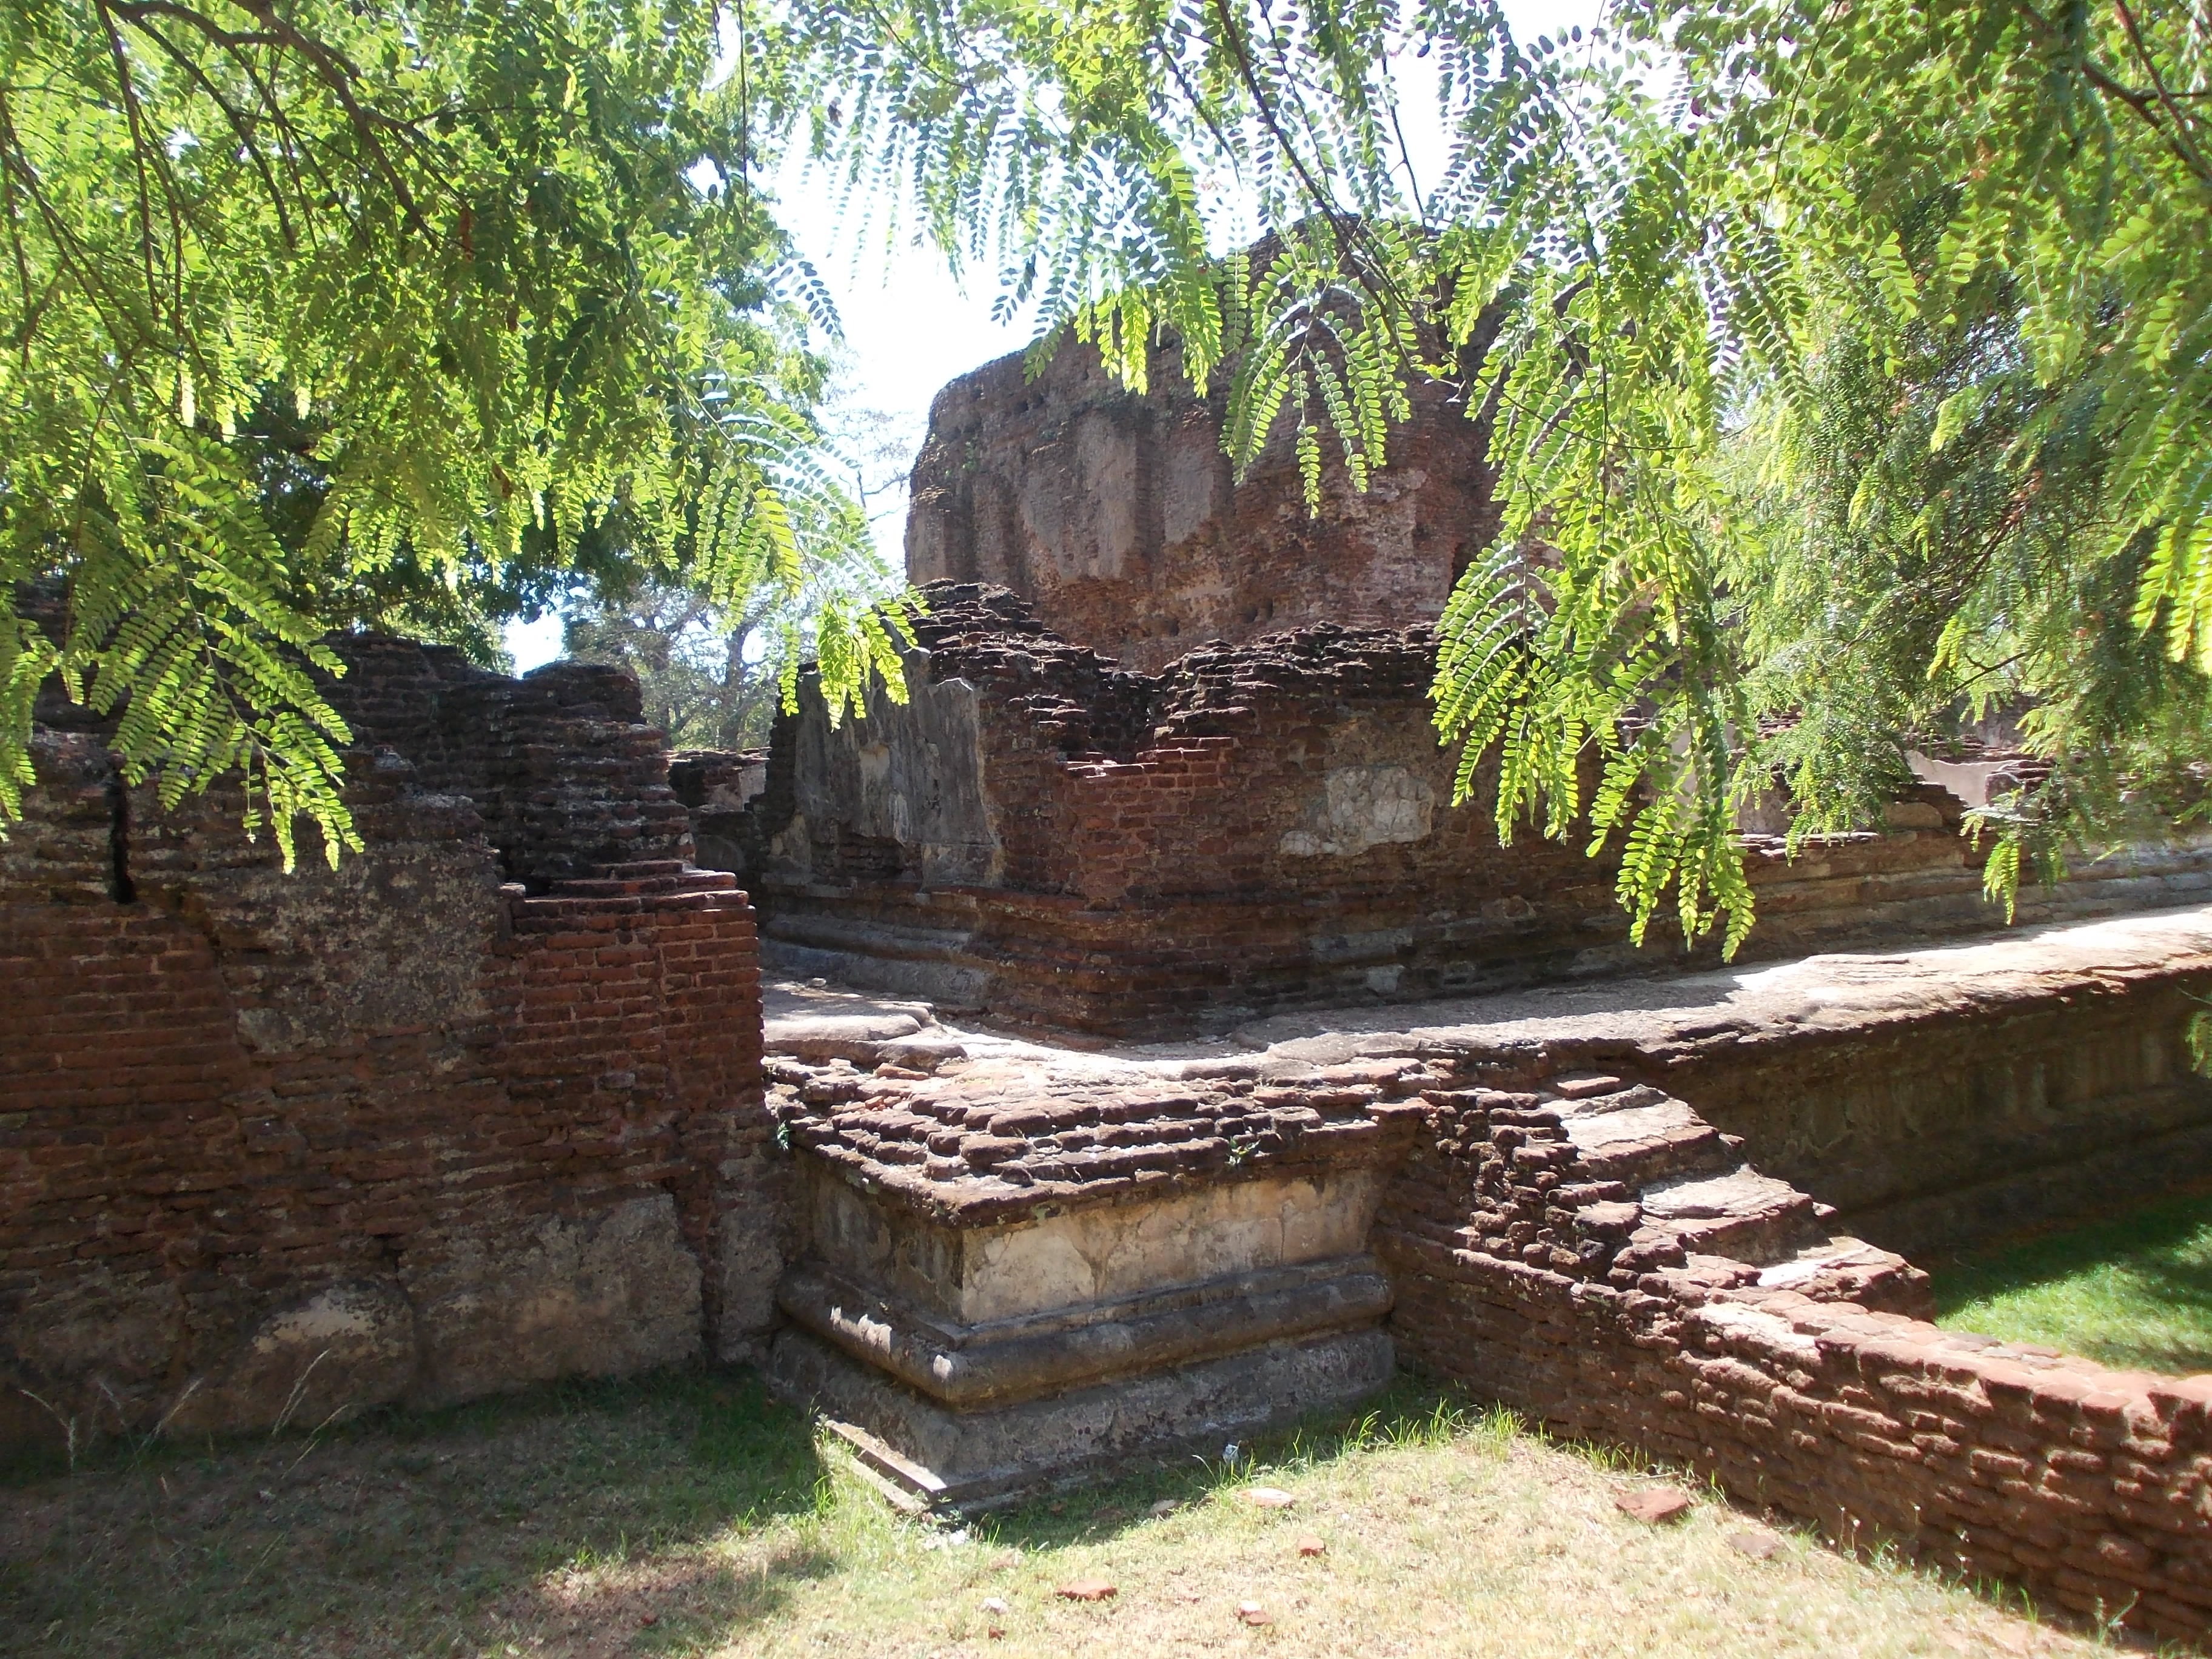
tree, rock, stone, ancient, garden, stones, ruins, sri lanka, archaeological site, ancient history, polonnaruwa